Croatian art

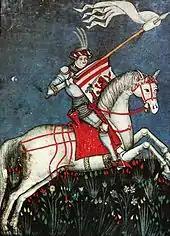
Illumination from Hrvoje's Missal written in Split, 1404.

Down both sides of the portal is a sequence of reliefs representing the months of the year. The figures here are particularly animated, and the scenes are taken from contemporary life. For example, December is shown as the month to butcher the pig and make sausages, followed by January where an old man sits by the fireside cooking, while a young man pours wine from an amphora in a reference to Aquarius the water carrier. The realism of such scenes, and the representation of everyday life of the people is a move to Gothic ideas, with its focus on contemporary humanist issues and real characters.